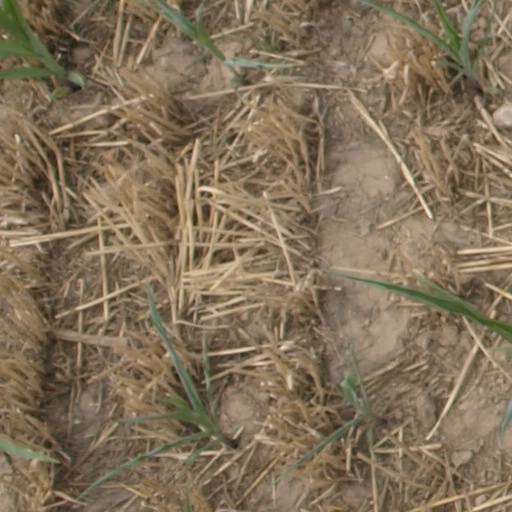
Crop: maize; corn